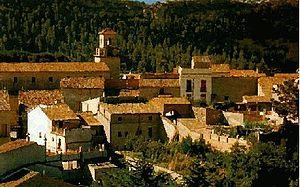
Vallbona d'Anoia est une commune de la province de Barcelone, en Catalogne, en Espagne, de la comarque d'Anoia.